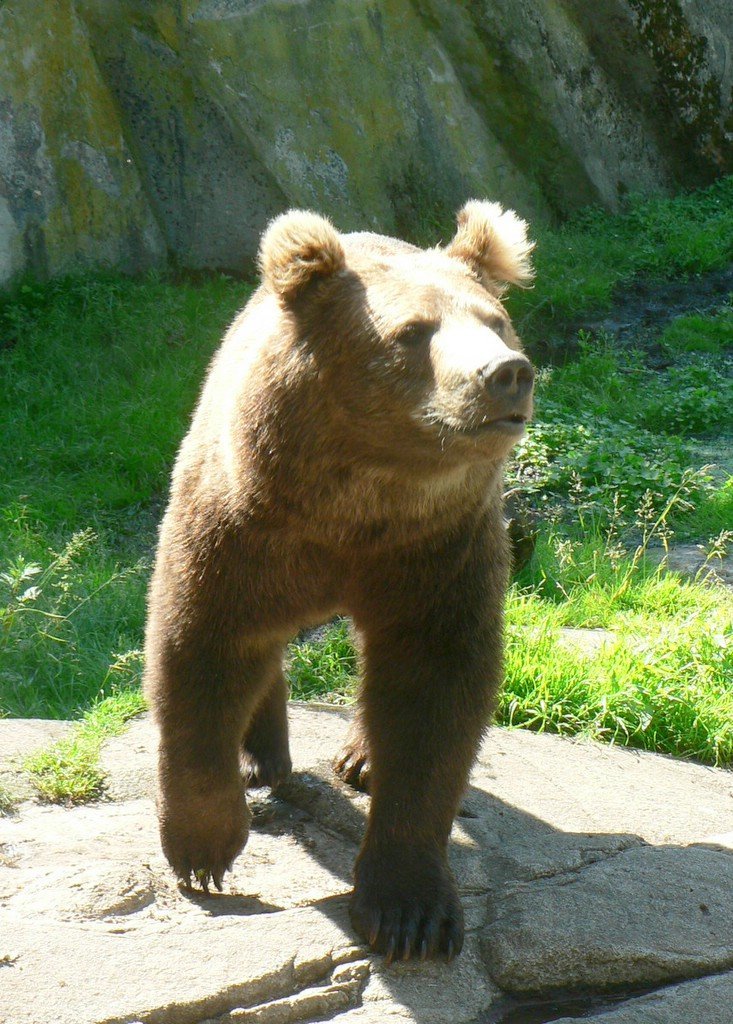
wilderness, animal, bear, wildlife, zoo, usa, mammal, fauna, brown bear, vertebrate, grizzly bear, dog breed group